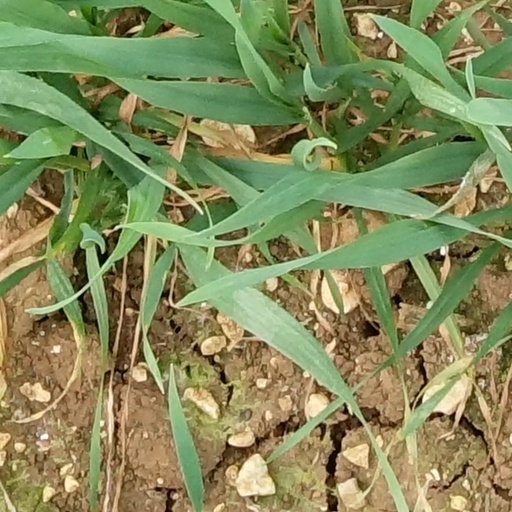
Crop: wheat